Monapo District

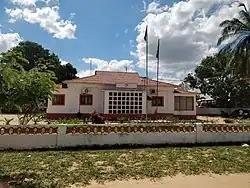
Municipal Council of Monapo building

Monapo District is a district of Nampula Province in north-eastern Mozambique. The principal town is Monapo.